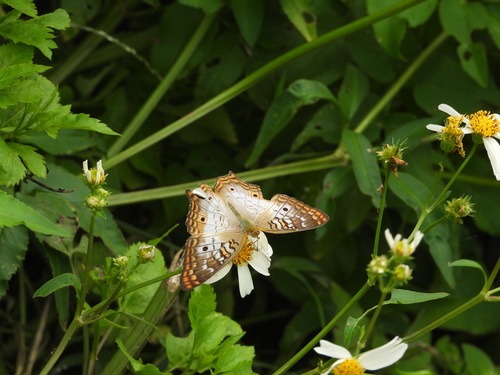
Scientific name: Anartia jatrophae
Common name: White peacock
Family: Nymphalidae
Order: Lepidoptera
Pollinator type: Primary pollinator
Habitat: Gardens, parks, and open areas
Geographic range: Southern United States to Argentina
Conservation status: Least Concern